Society of Joseon

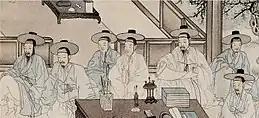
Painting depicting jungin people

Civilian offices "(munban)", as well as military posts "(muban)" were occupied by yangban men, with the latter being filled by provincial yangban, whose only way to obtain a scholarly certificate was to become military officials. The men were prepared for the exam by the "muhak", the military schools. From the mid-Joseon period, they belonged to different lineages from the civilian officials.